Rachel Notley

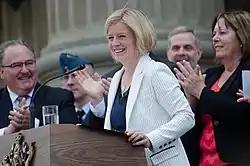
Rachel Notley after being sworn in as the 17th Premier of Alberta alongside her cabinet on the steps of the Alberta Legislature Building

Notley was sworn in as the 17th premier of Alberta along with her cabinet on May 24, 2015. Her twelve-member cabinet was the smallest in the country, containing only 14% of the legislature's members.